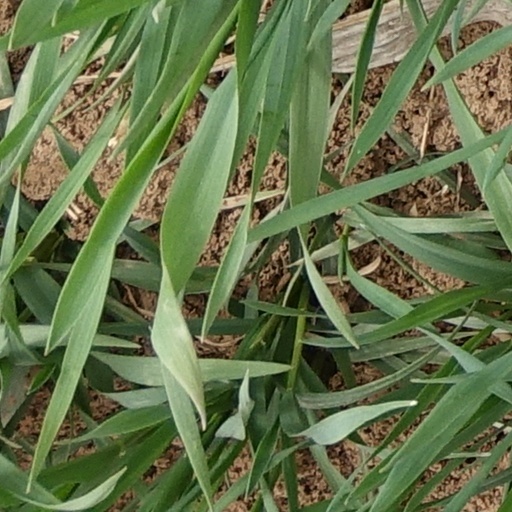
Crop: wheat